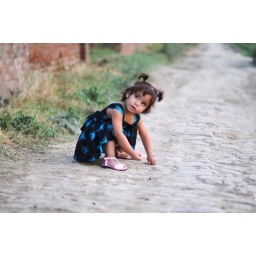
girl in the street